National Formosa University

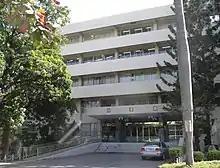
NFU Library

National Formosa University was founded in 1980 as Provincial Yunlin Institute of Technology by the Taiwan Provincial Government. Tien-Chin Chang was appointed as its first president. Five departments were established: Mechanical and Manufacturing Engineering, Mechanical and Materials Engineering, Mechanical Design, Power Mechanical Engineering, and Electrical Engineering.